Proton Theatre

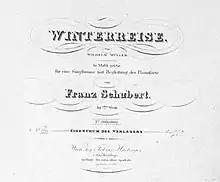
Cover of the 1st edition (1828)

The Raft of the Medusa, an oratory by Hans Werner Henze, was inspired by Théodore Géricault's famous painting by the same name from 1819. Directed by Kornél Mundruczó, this installation of the Proton Theatre aimed to tell the story of The Raft of the Medusa – one that is universally valid and spans different eras – from a unique perspective.